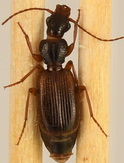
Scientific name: Cymindis neglecta
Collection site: Bartlett Experimental Forest NEON (BART), plot BART_066